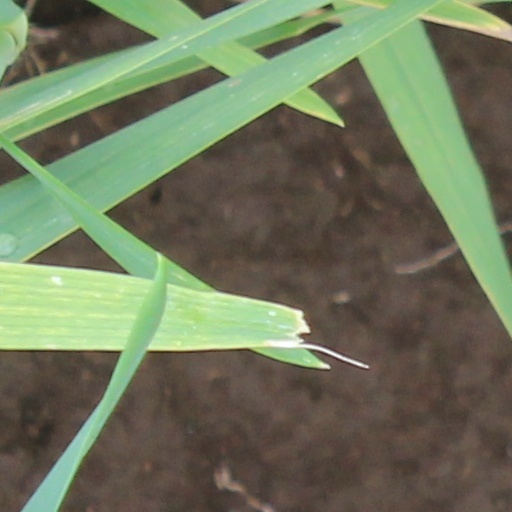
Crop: wheat